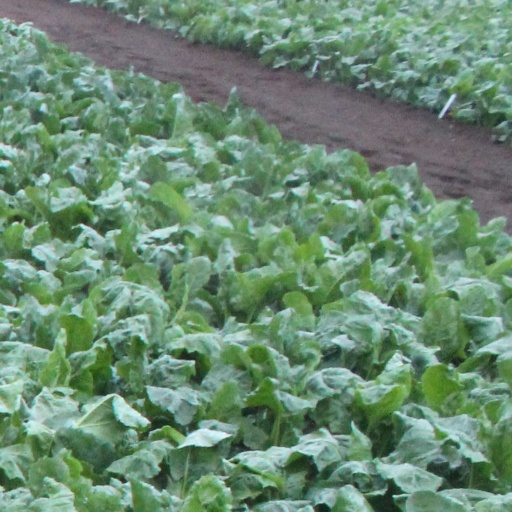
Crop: sugar beet